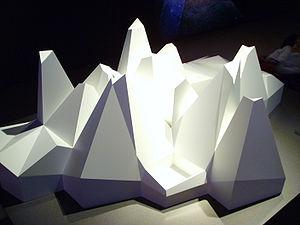
Mansilla + Tuñón Architectes est un bureau d’architecture espagnol ayant une renommée internationale, fondé à Madrid en 1992 par les architectes Emilio Tuñón et Luis Moreno Mansilla. Sa réalisation la plus célèbre est le MUSAC de León en Espagne, bâtiment qui a remporté le Prix de l'Union européenne pour l'architecture contemporaine Mies van der Rohe en 2007. D'autres projets ont été vainqueurs du Prix d’Architecture d’Espagne et du Prix FAD.